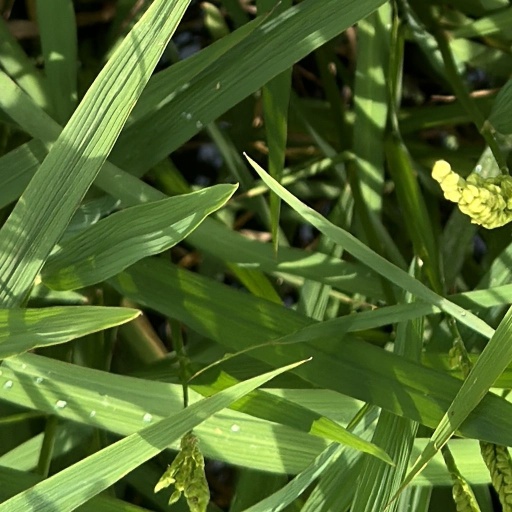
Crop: rice